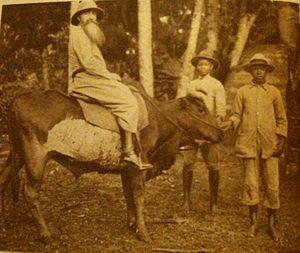
Le R.P. Raimbault
Les missions catholiques aux XIXᵉ et XXᵉ siècles ou missions pontificales naissent en France au XIXᵉ siècle, avant de s'étendre aux pays catholiques voisins après une période de reflux observée à la fin du XVIIIᵉ siècle. Si d'un côté cet élan missionnaire ressort de la vague de l'expansion européenne qui s'exprimera également par le colonialisme, il est juste de préciser que les missions sont plutôt en avance de phase par rapport à la colonisation et elles survivent à la décolonisation. Comme un mouvement missionnaire est apparu simultanément chez les protestants, la rivalité entre catholiques et protestants est une caractéristique de la période. L'Océanie, l'Asie et l'Afrique sont les terres de missions spécialement concernées, mais la christianisation d'un pays comme la Corée, restée en dehors du processus de colonisation européenne s'inscrit également dans cette période.